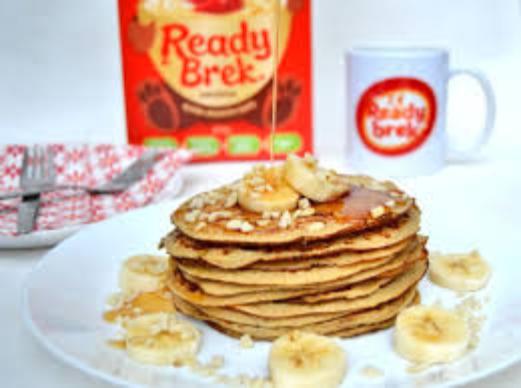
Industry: Food